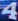
Number: 4